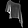
Label: Shirt